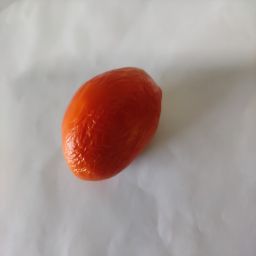
Crop: Tomato
Quality: Old